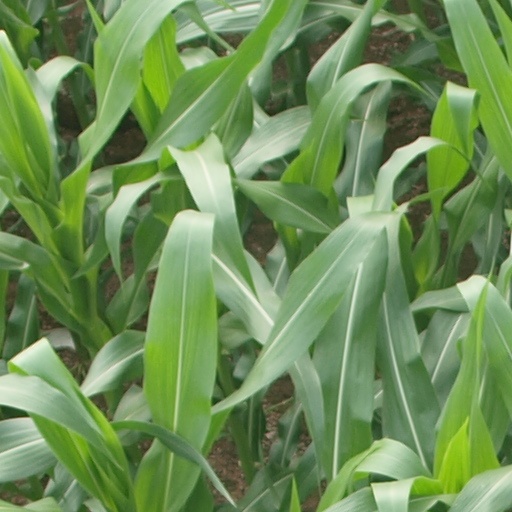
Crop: maize; corn